Sasabe, Aragon

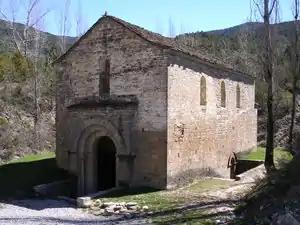
San Adrián de Sasabe

The Ermita de San Adrián de Sasabe, a former hermitage or monastery in Sasabe, established in the 9th century, of which only the small Romanesque church now survives, was one of three monasteries (along San Juan de la Peña and San Pedro de Siresa) near Jaca where, as well as in that city, the itinerant 'Bishops of Aragon' (or of Huesca or of Jaca) used to reside, who held the apostolic succession of the Ancient Diocese of Huesca after its destruction in the Moorish conquest.